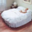
Label: bed